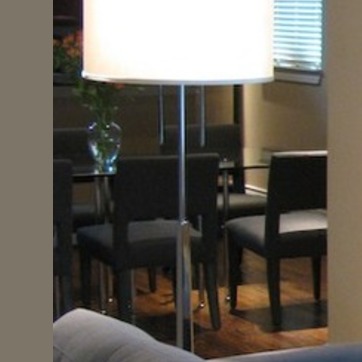
Material: metal